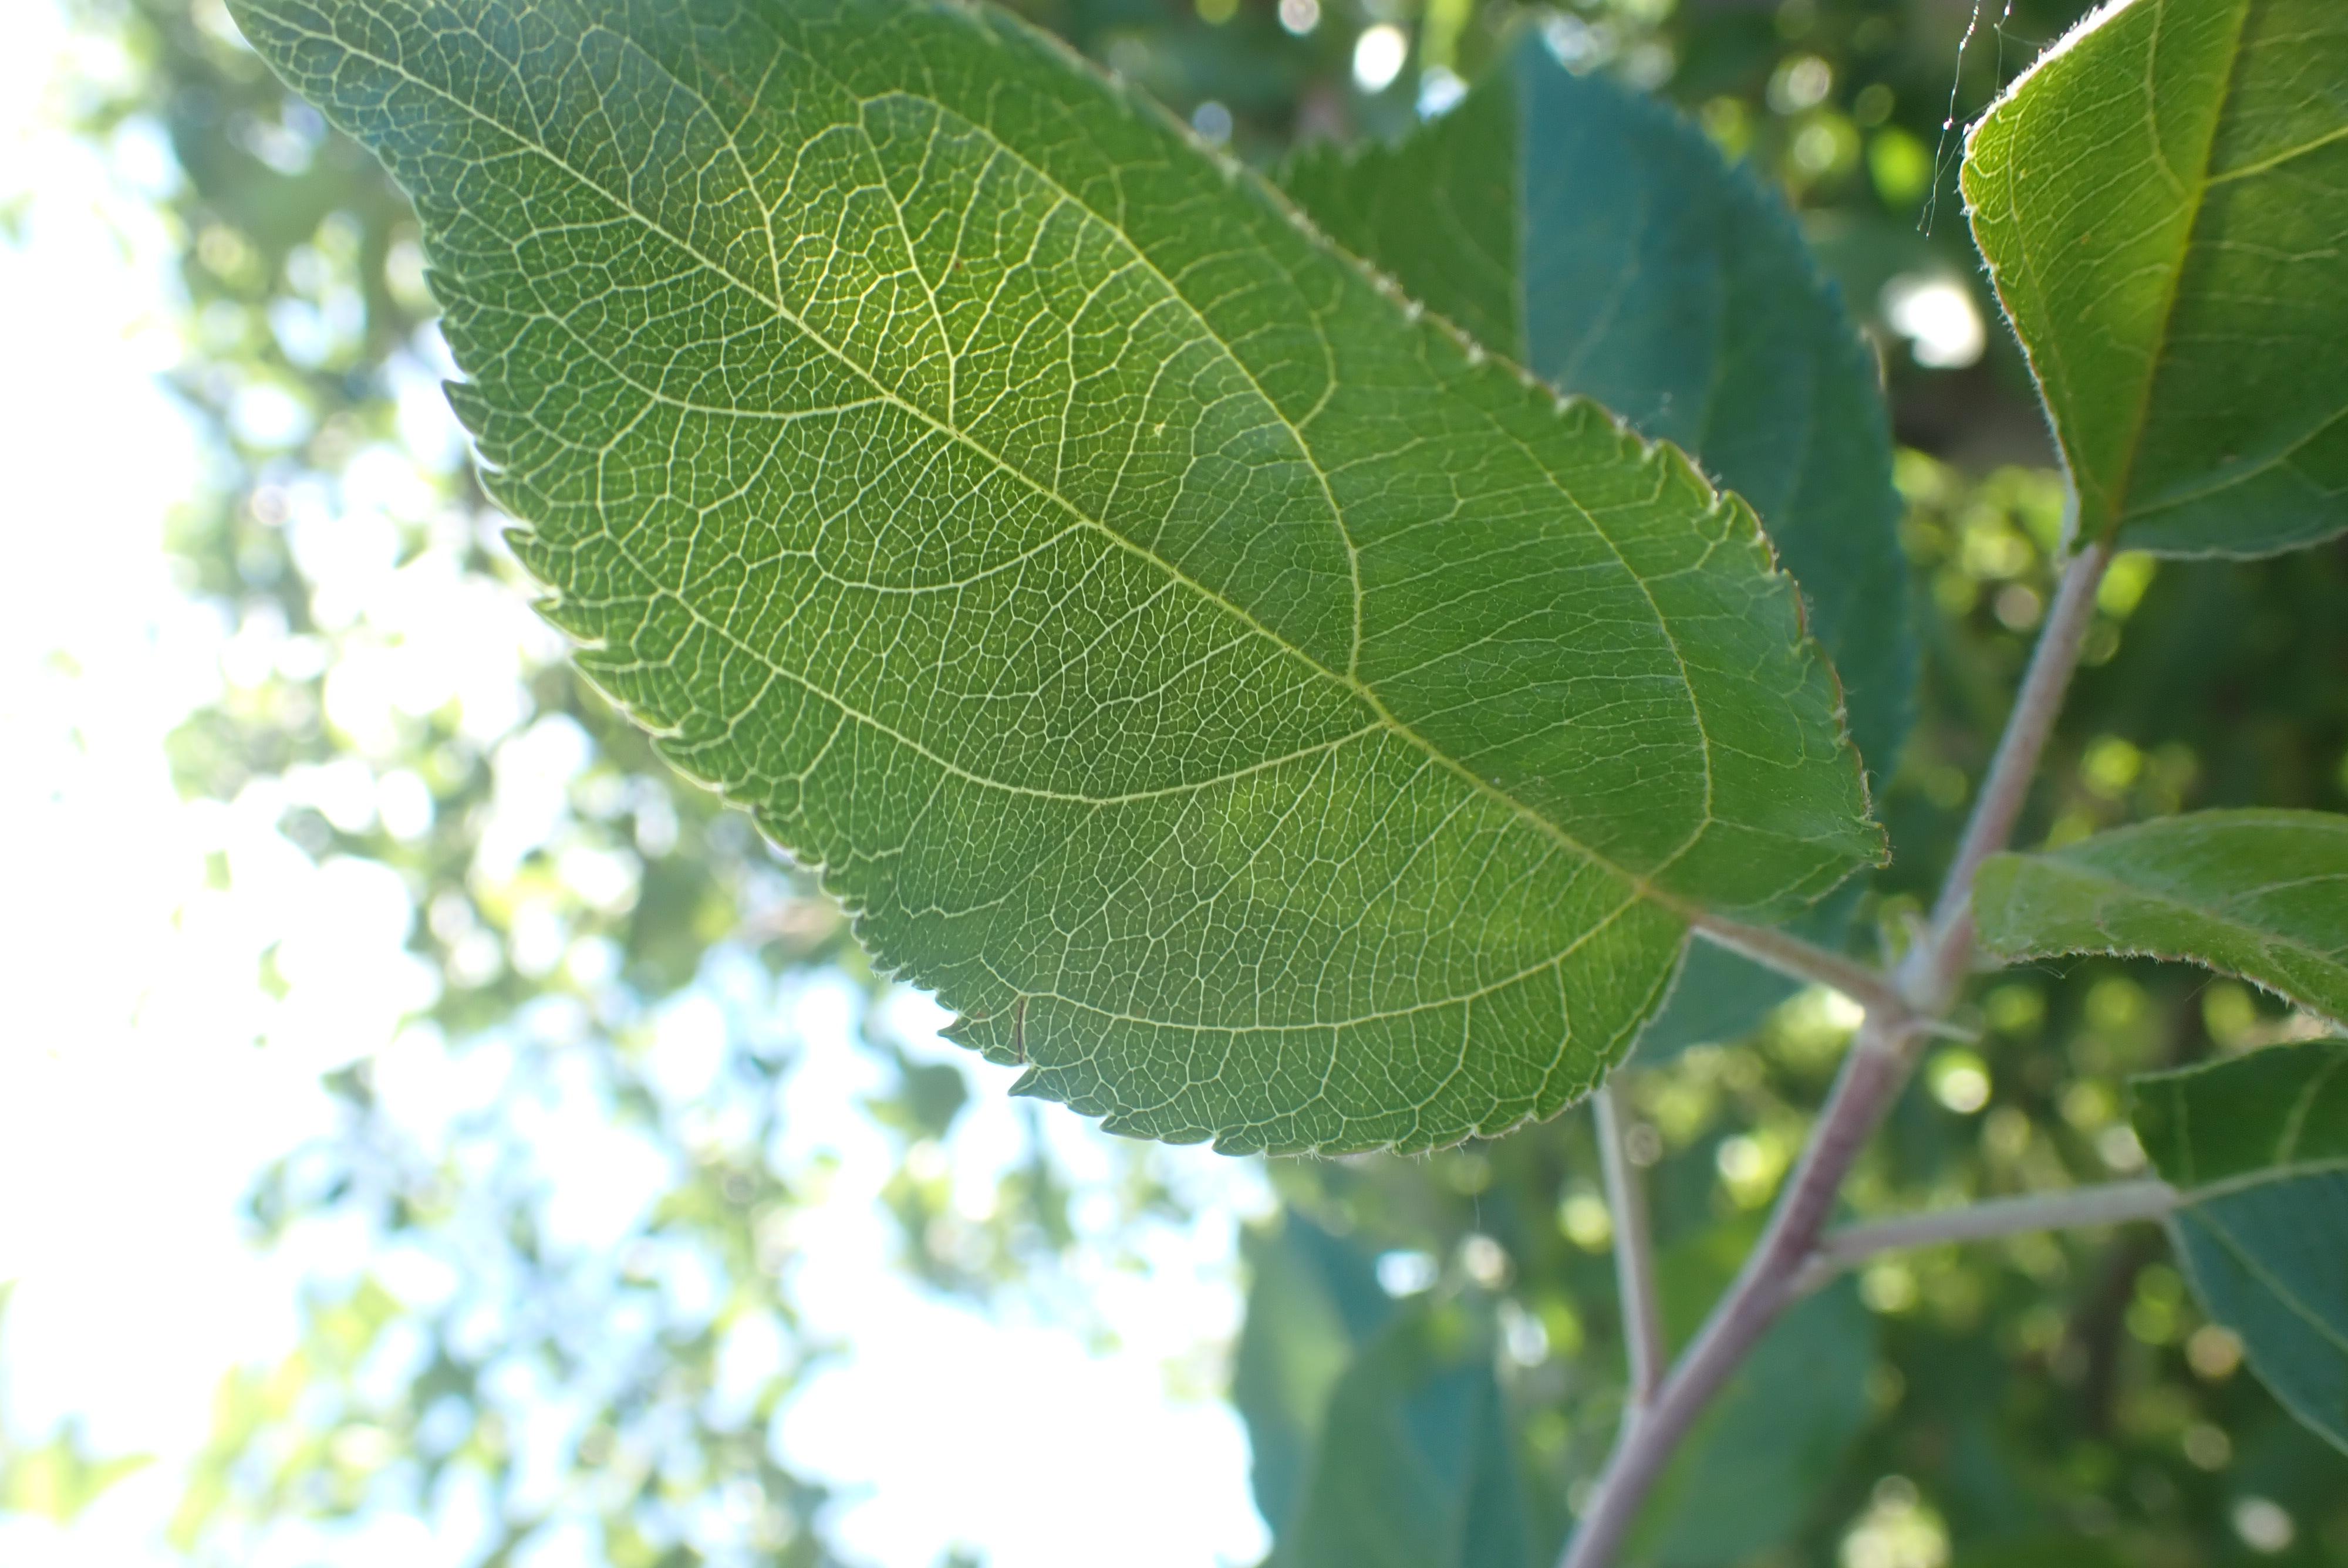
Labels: healthy